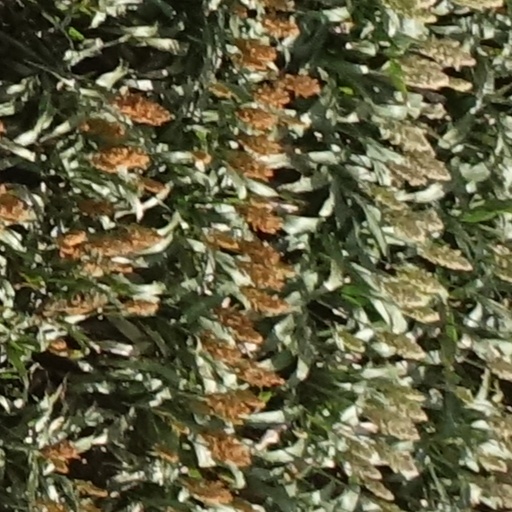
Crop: sorghum